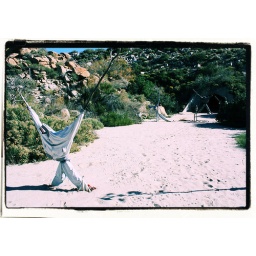
Jusin spotted these in a river bed from the road.